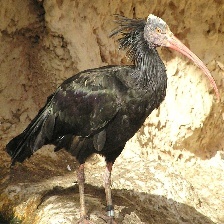
Species: BALD IBIS
Scientific name: GERONTICUS EREMITA